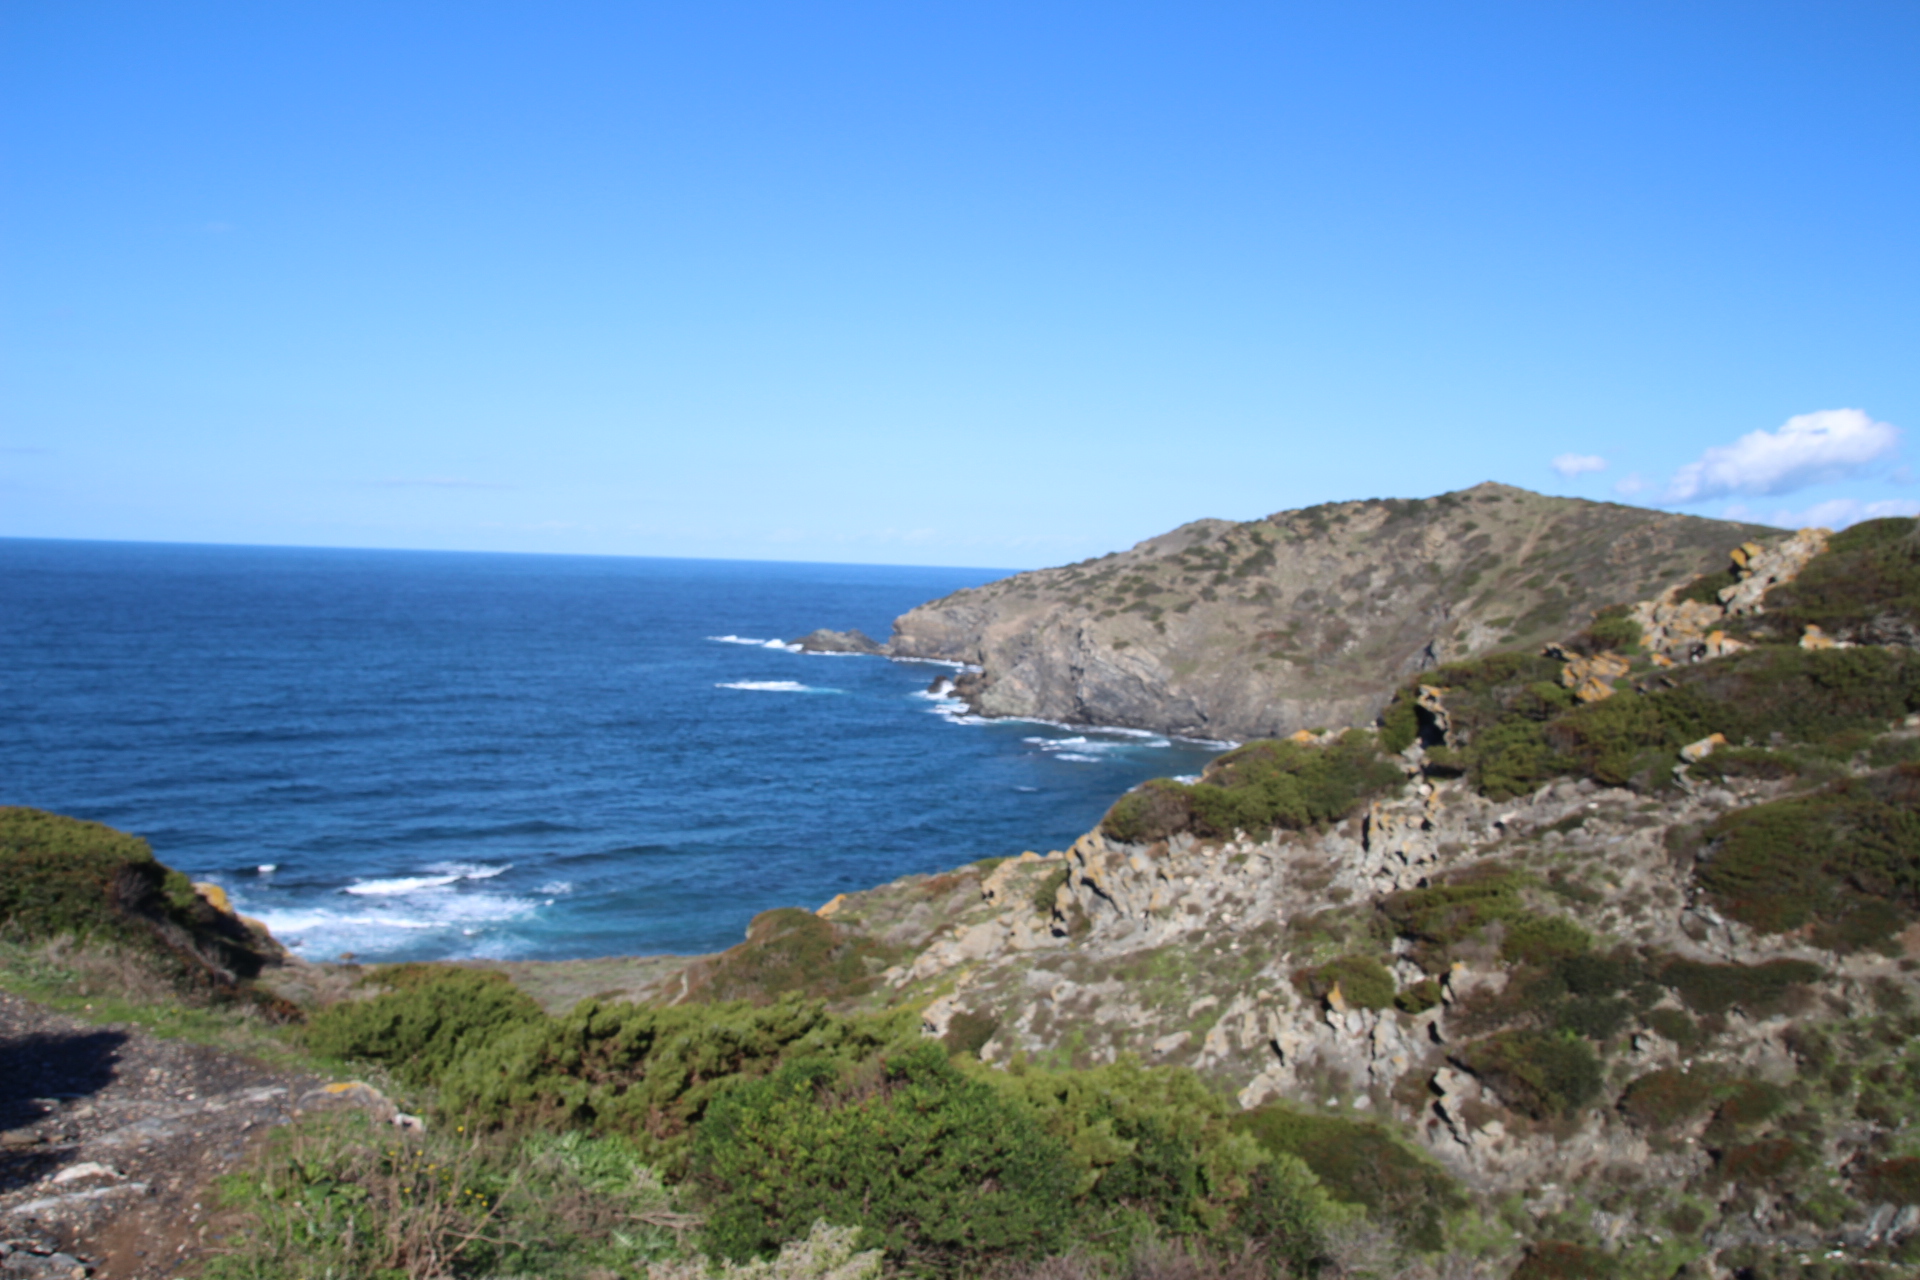
nature, coast, sea, headland, coastal and oceanic landforms, sky, promontory, cape, shore, bay, ocean, terrain, cove, cliff, peninsula, inlet, horizon, escarpment, rock, klippe, plant community, beach, hill, loch